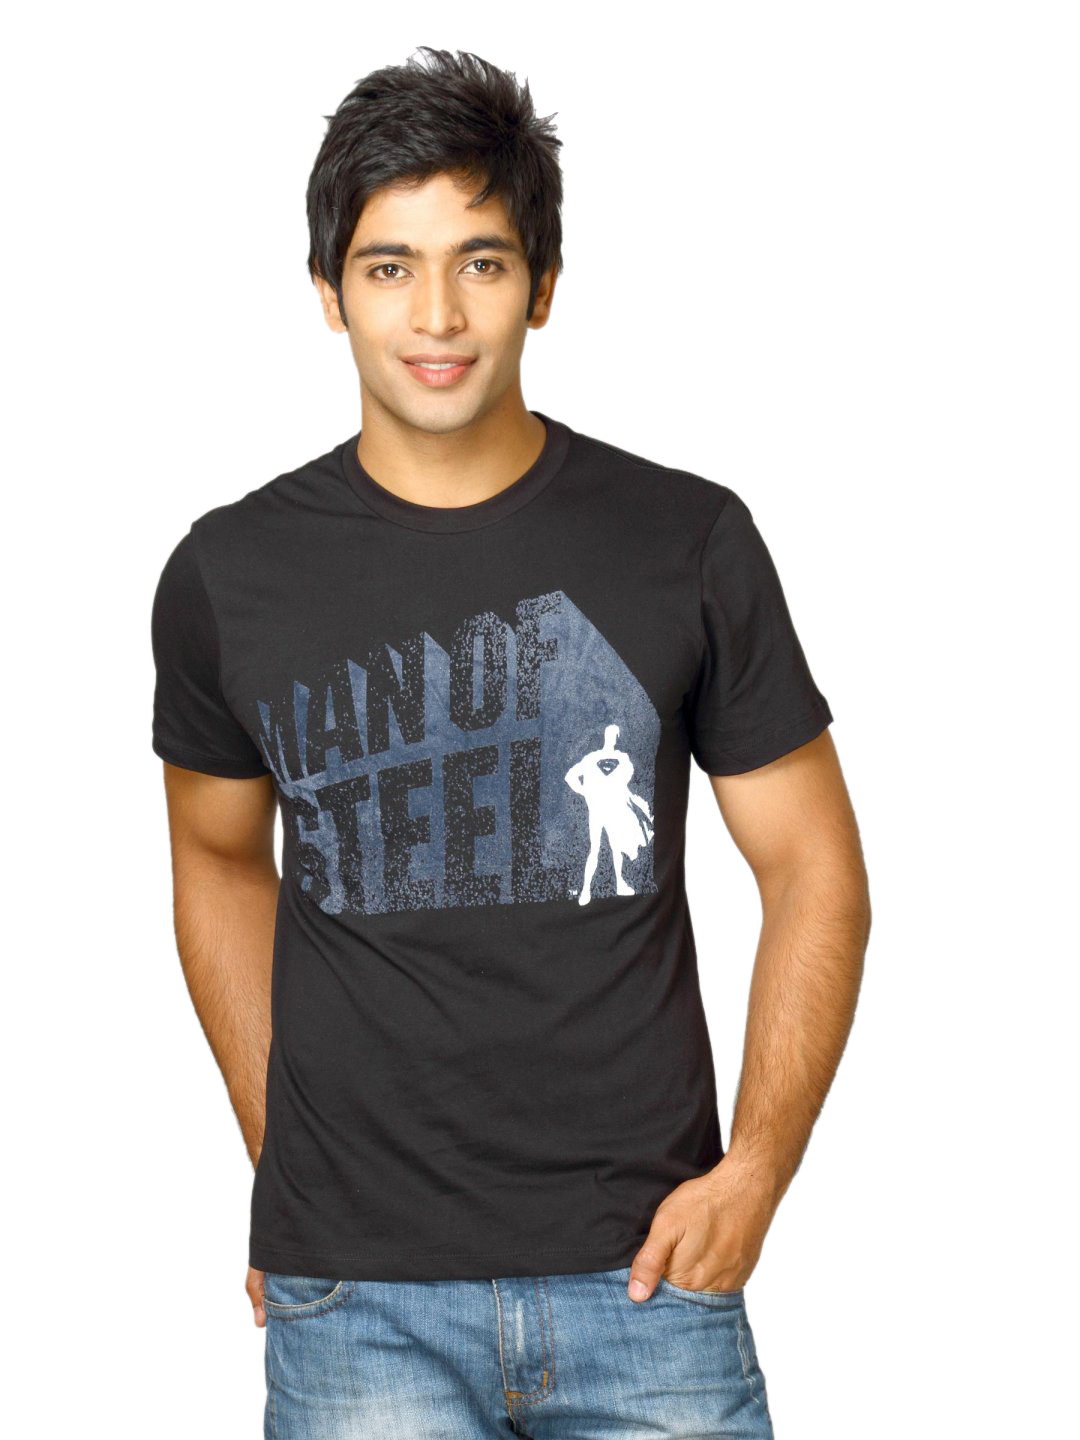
Superman Men Printed Blue T-shirt
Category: Apparel / Topwear / Tshirts
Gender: Men
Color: Blue
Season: Fall 2011
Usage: Casual